Trumer Pils

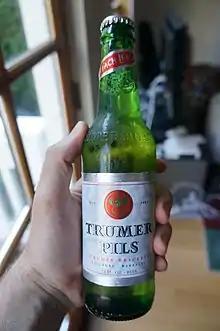
A bottle of Trumer Pils

Since 2004, Trumer Pils has expanded its distribution to Seattle, Portland, Chicago, Dallas, Austin, Denver, San Diego and Los Angeles.